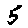
Label: 5